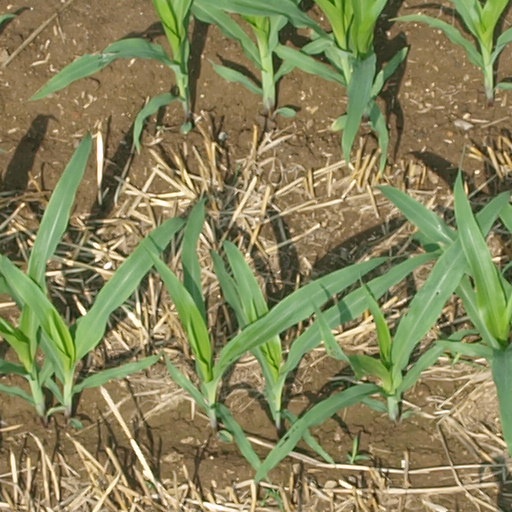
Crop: maize; corn